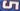
Number: 5